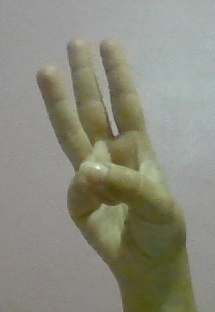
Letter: thaa